Tim Duncan

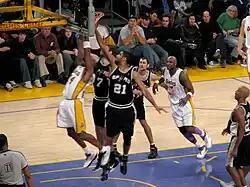
Duncan (No. 21) attempting to block Kobe Bryant's shot in a game against the Los Angeles Lakers at the Staples Center

Standing at and weighing , Duncan was a power forward who could also play center. With a double-double career average in points and rebounds, he was considered one of the most consistent players in the NBA throughout his career. Regarded as one of the league's best interior defenders, Duncan also ranked consistently as one of the top scorers, rebounders and shot-blockers in the league. At the end of his final season in 2015–16, he was ranked first in regular season point-rebound double-doubles among active players, while he led the charts in postseason point-rebound double-doubles (158 as of 2013–14). His main weakness for much of his career was his free throw shooting, with a career average of less than 70%.